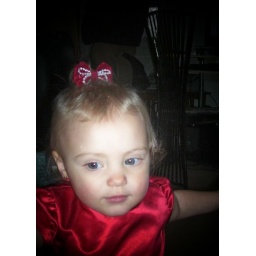
Isabela in her red christmas dress